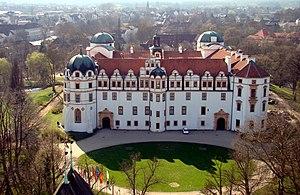
Château de CelleItaliano: Castello di Celle